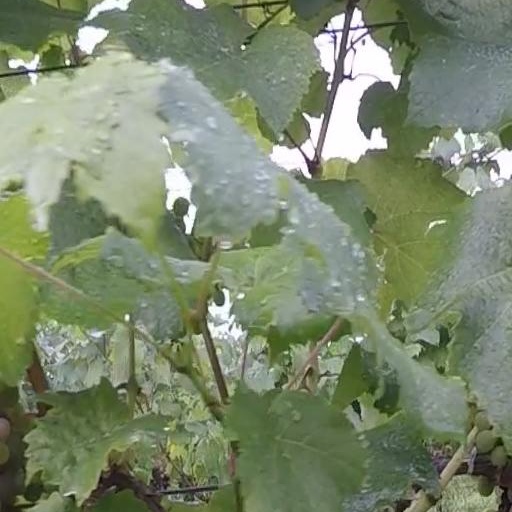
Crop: grape